Ricardo Lockette

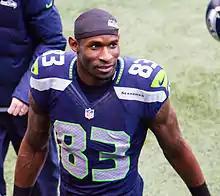
Lockette with the Seattle Seahawks in 2013

Ricardo Quantaye Lockette (born May 21, 1986) is an American former professional football player who was a wide receiver for parts of four seasons with the Seattle Seahawks of the National Football League (NFL). Born in Albany, Georgia, Lockette played college football for the Fort Valley State Wildcats and was signed by the Seahawks as an undrafted free agent in 2011.